Rotterdam

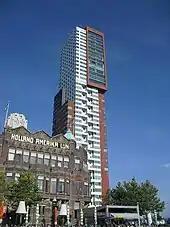
The former headquarters of the Holland America Line next to modern residential architecture in 2010

Throughout the year, many different festivals take place in Rotterdam. There are the summer festivals celebrating the city's multicultural population and identity, such as the Caribbean-inspired "Summer Carnival", the Dance Parade, Rotterdam 666, and the Metropolis pop festival. There are also Poetry International (in June), the North Sea Jazz Festival (in July), the Valery Gergiev Festival (in September), and, also in September, the festival 'September in Rotterdam', the festival 'World of the Witte de With Quaret', and the World Port Days.